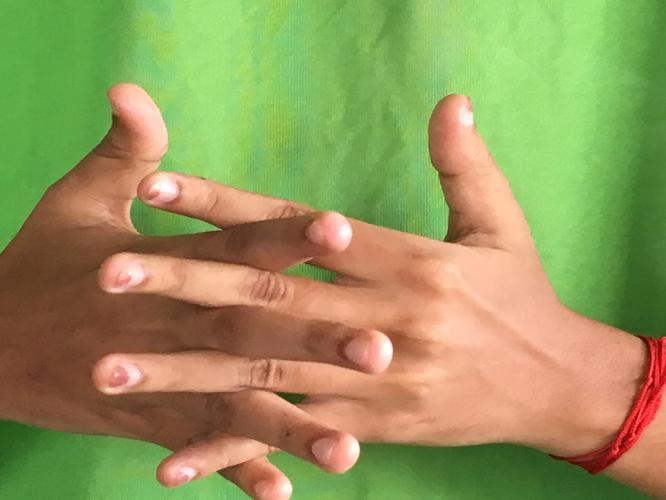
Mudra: Karkatta
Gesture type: double_hand